Wallidan FC

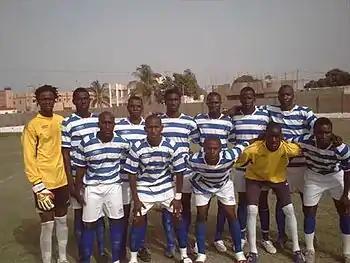
Wallidan's squad in August 2008

The club was founded after Gambian independence in 1965. Not long after, it became a registered club and played in the First Division which was then called the National Division, the only division existing at the time. In 1970, the club won their first championship, then a second in 1971. Wallidan won two consecutive titles again in 1977 which was their fifth. More champ titles were won in 1979, 1985, 1988, 1992 and 1995, two times they won two consecutive titles in 2002 and in 2005, their most recent championship title was won in 2008.